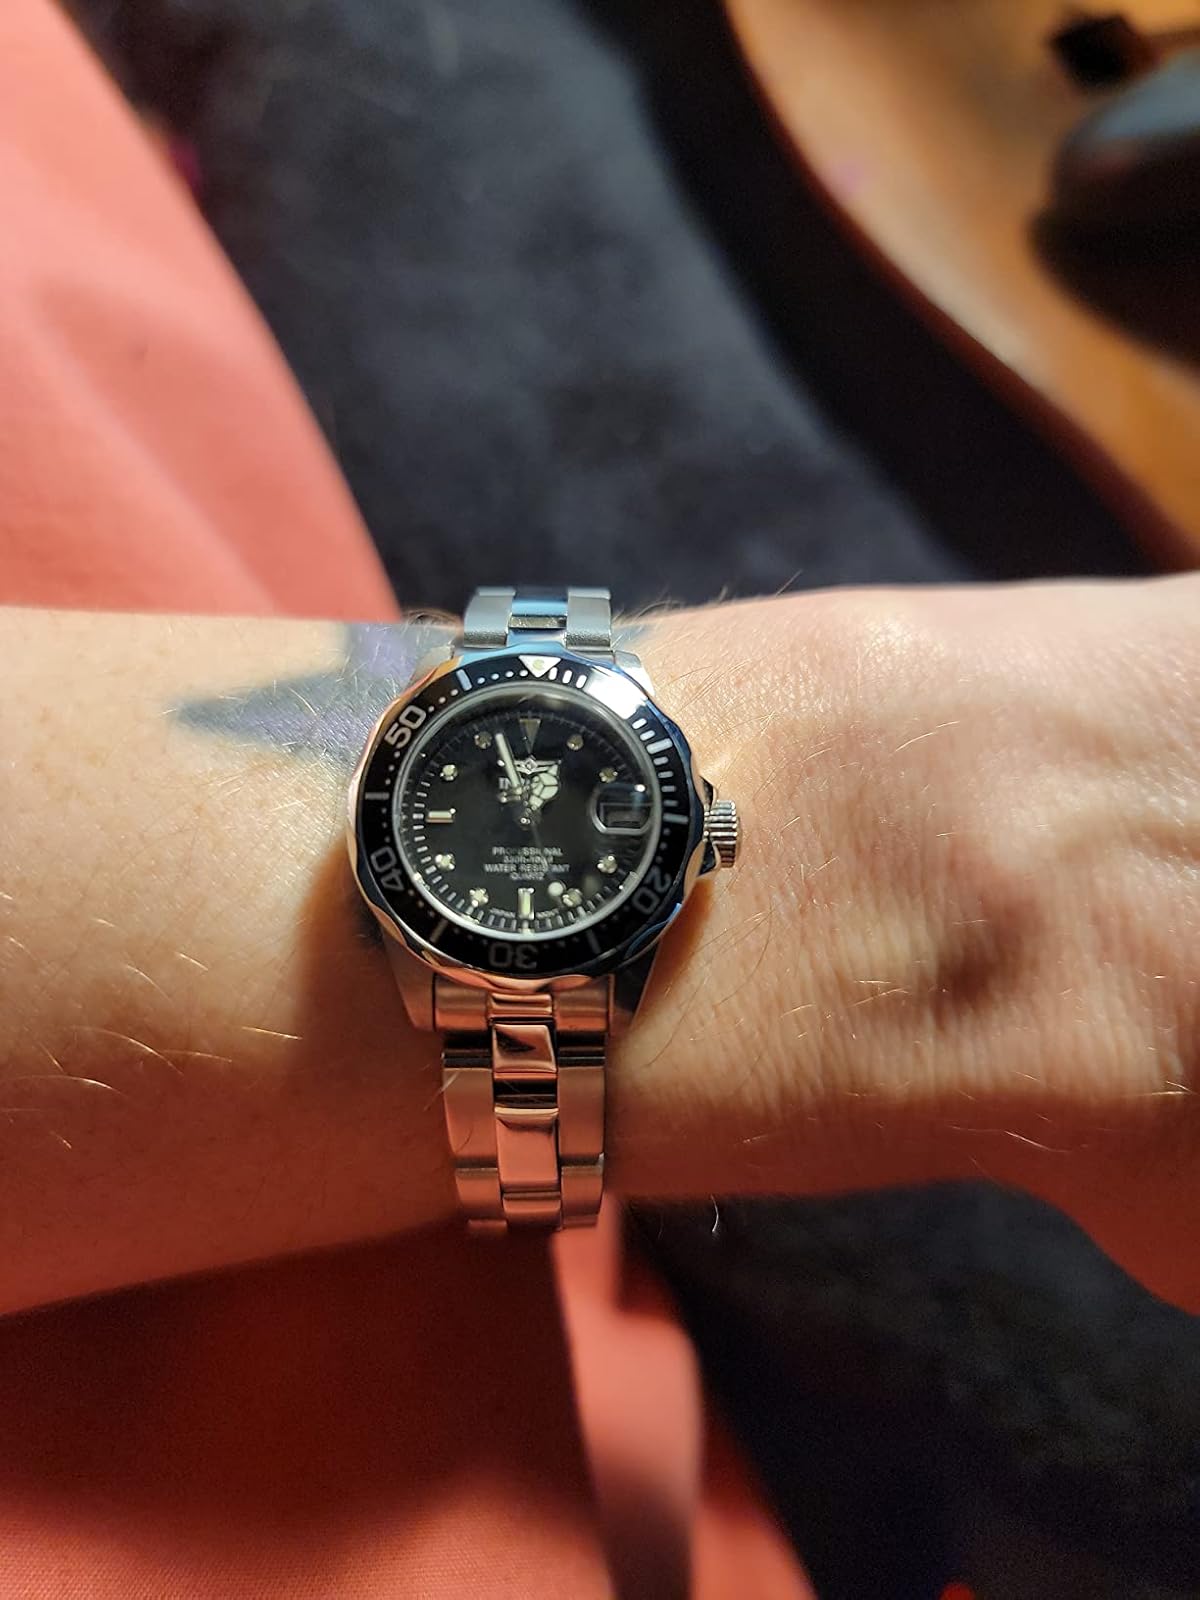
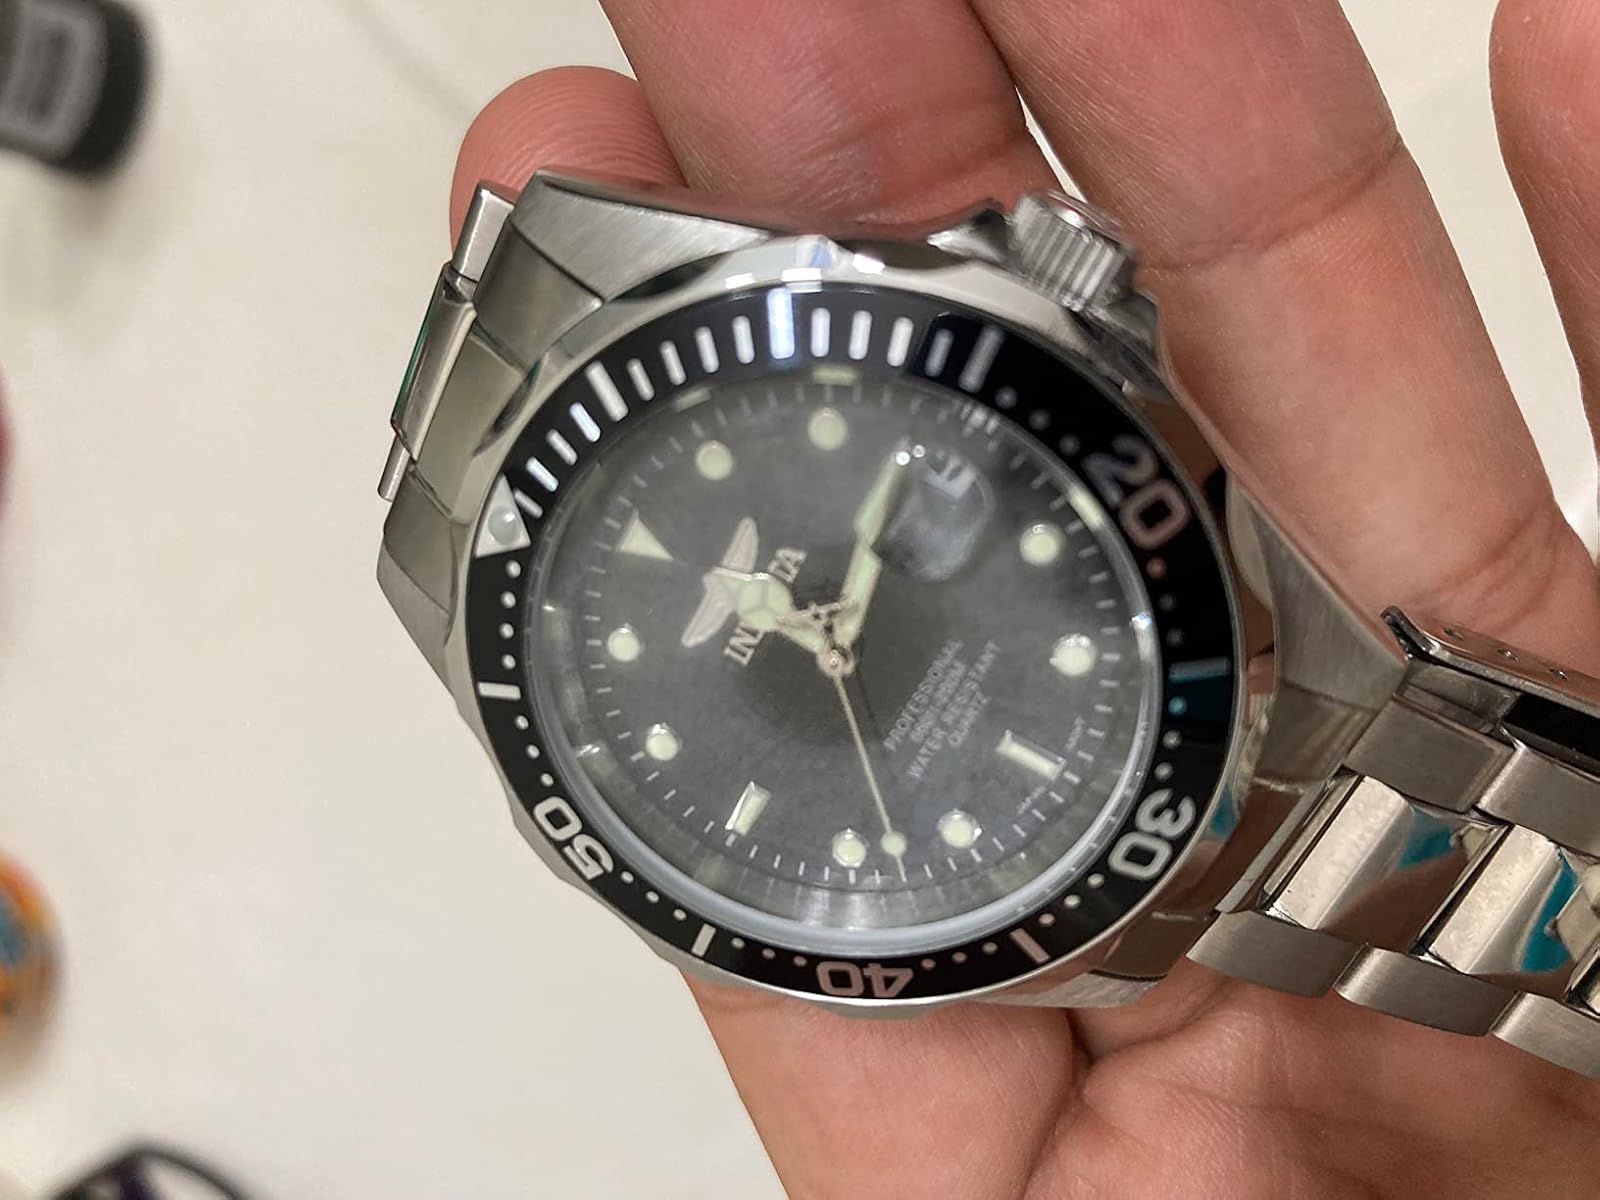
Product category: accessories_watch
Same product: yes